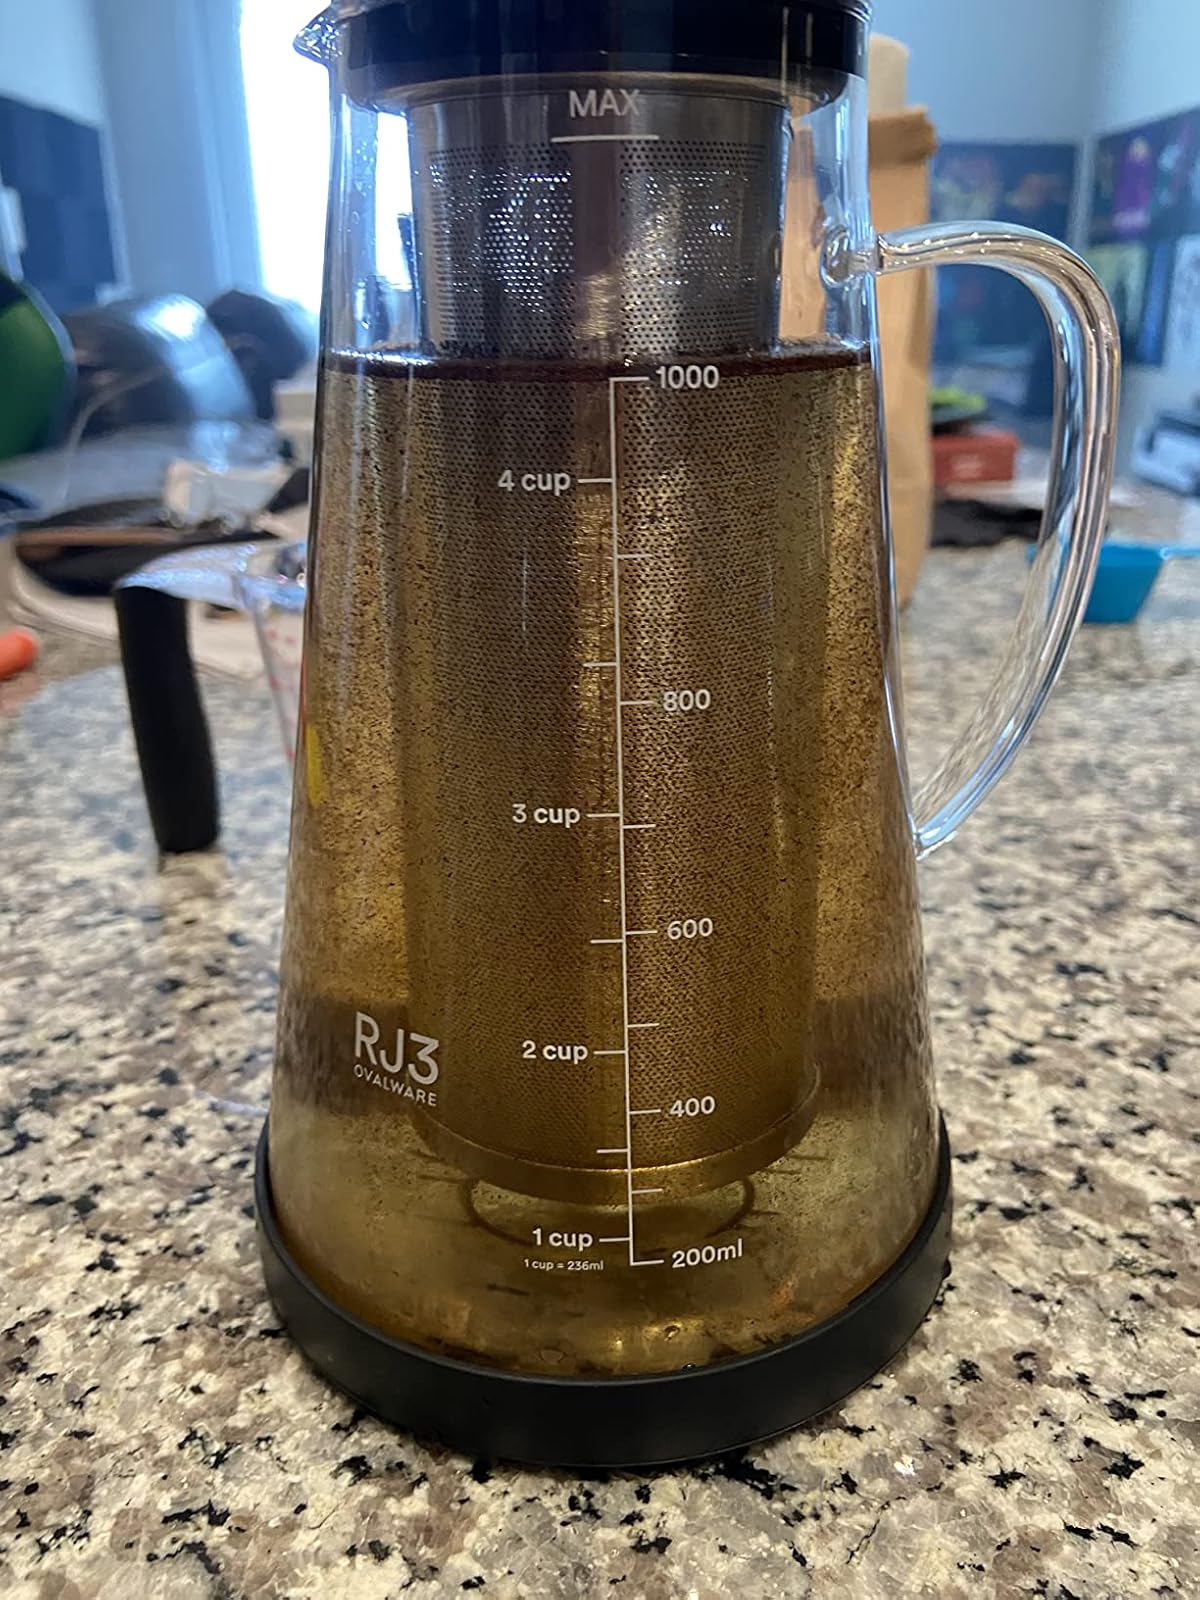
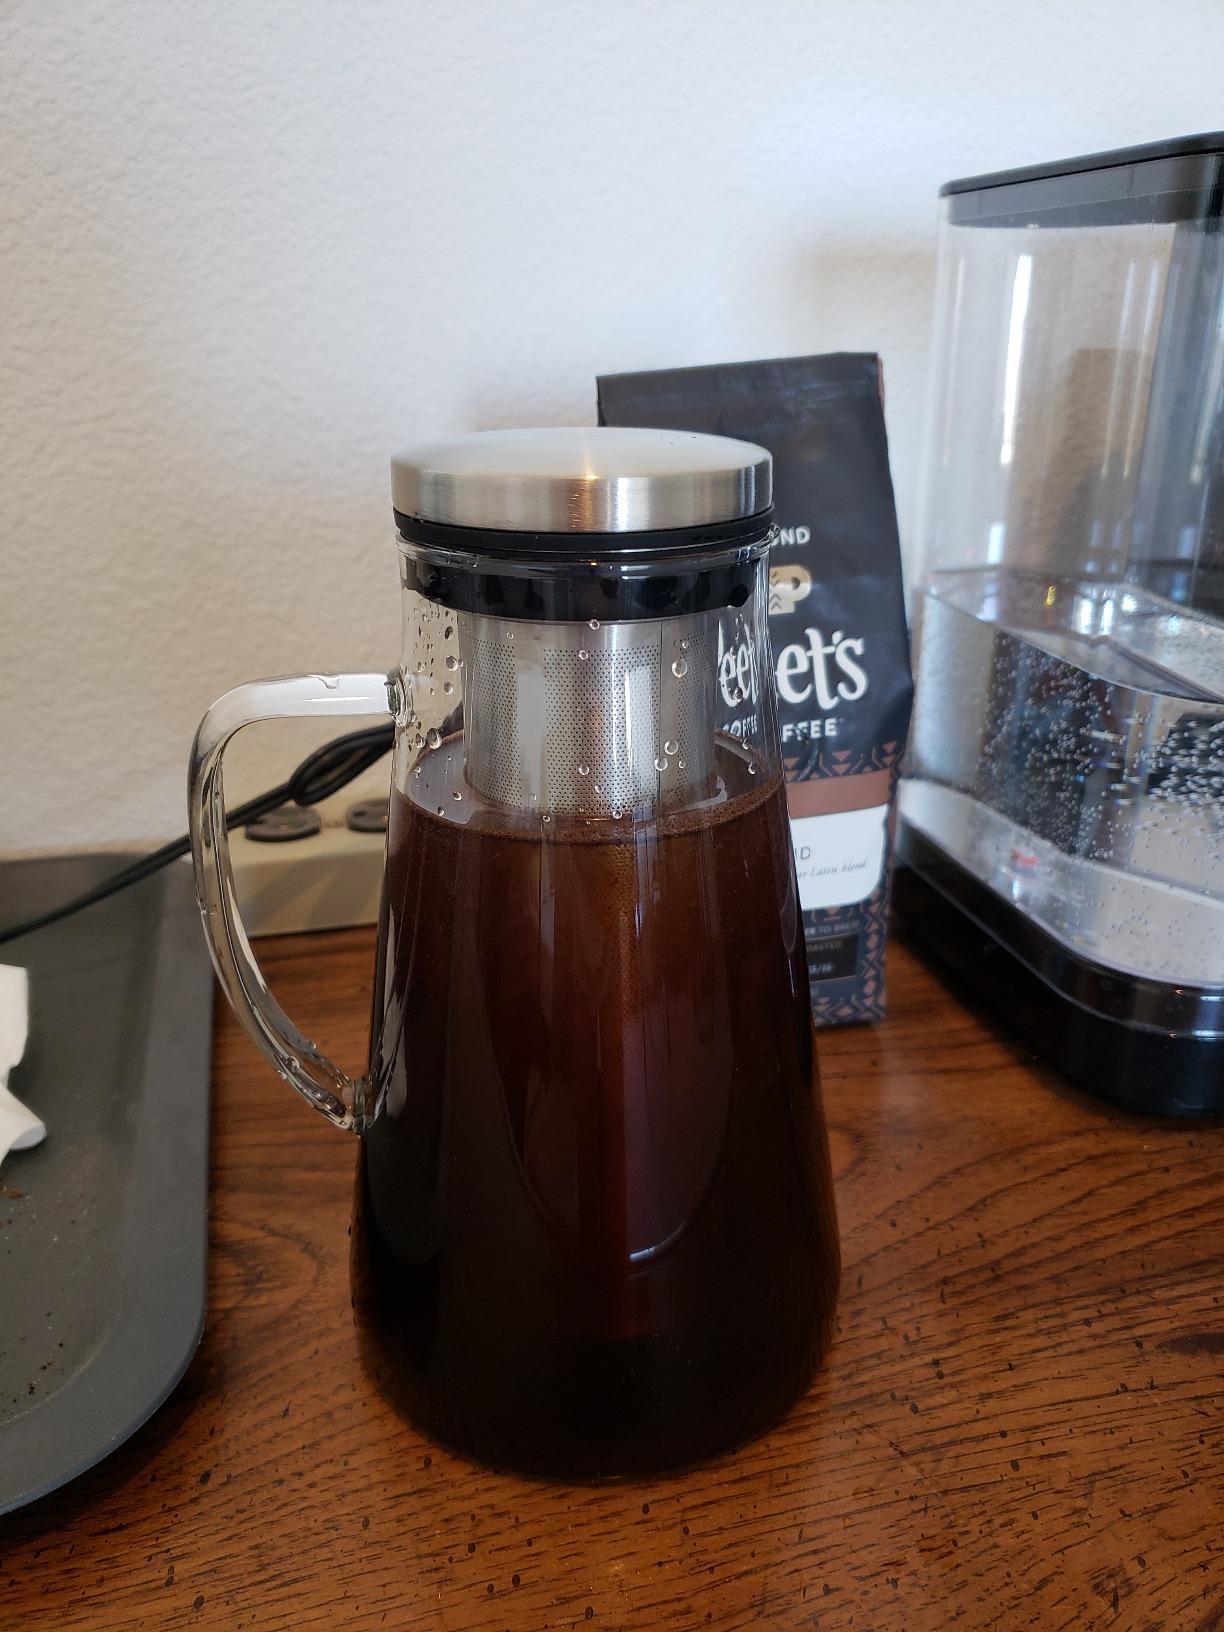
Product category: items_tea
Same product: yes